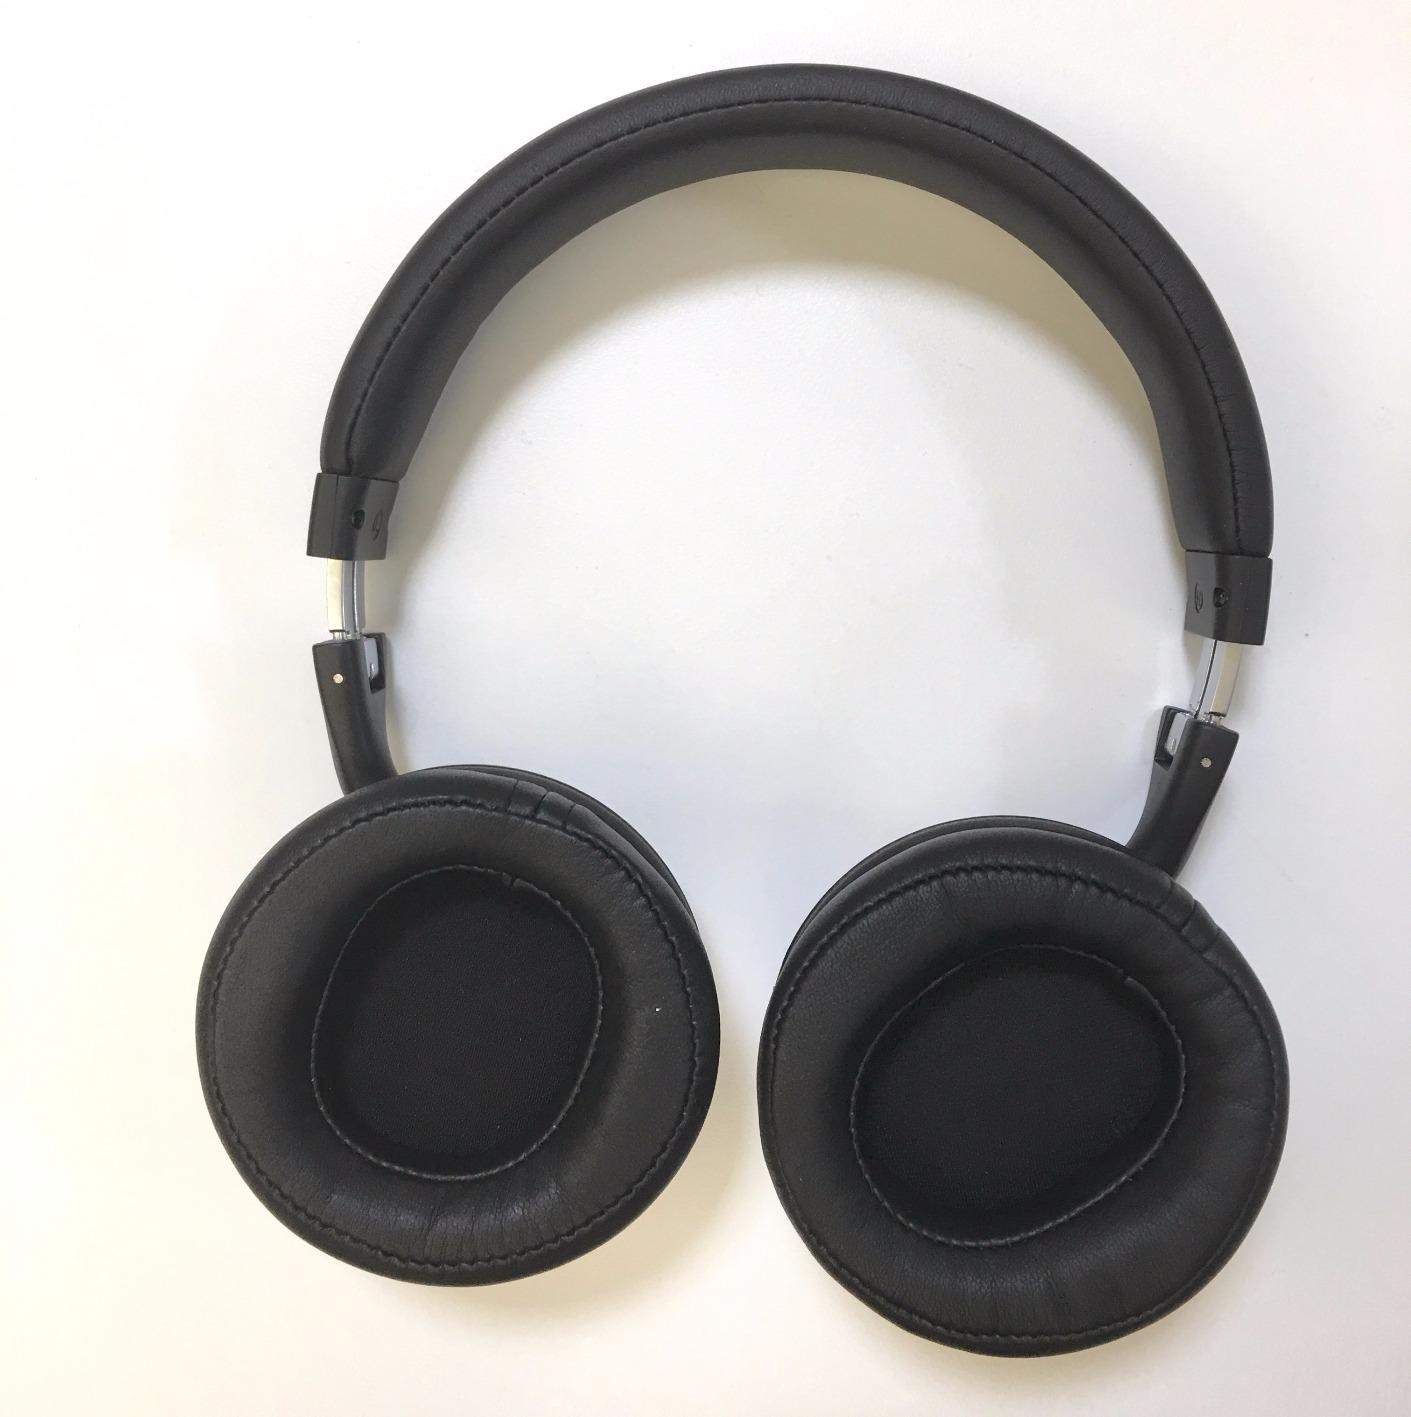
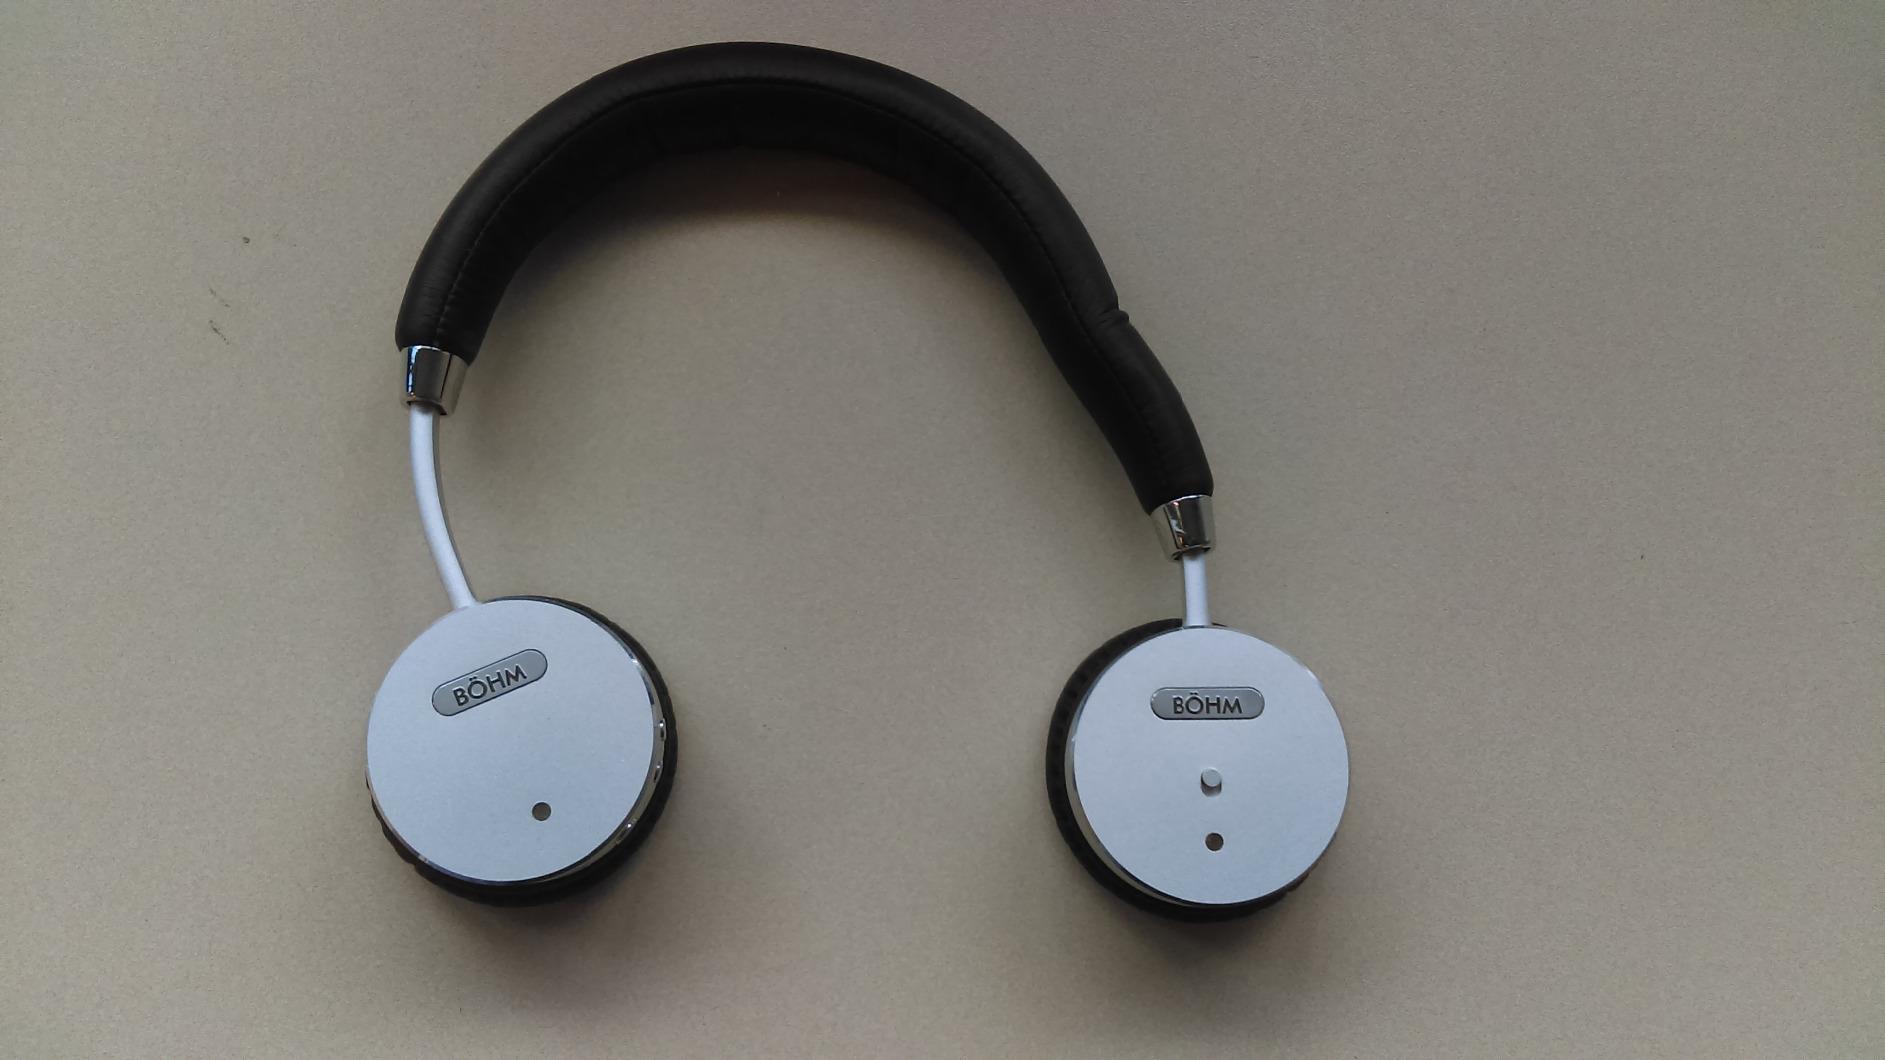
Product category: headphones
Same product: no